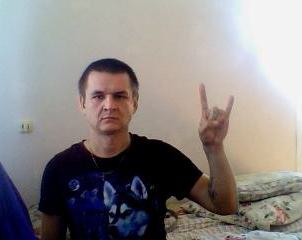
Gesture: rock